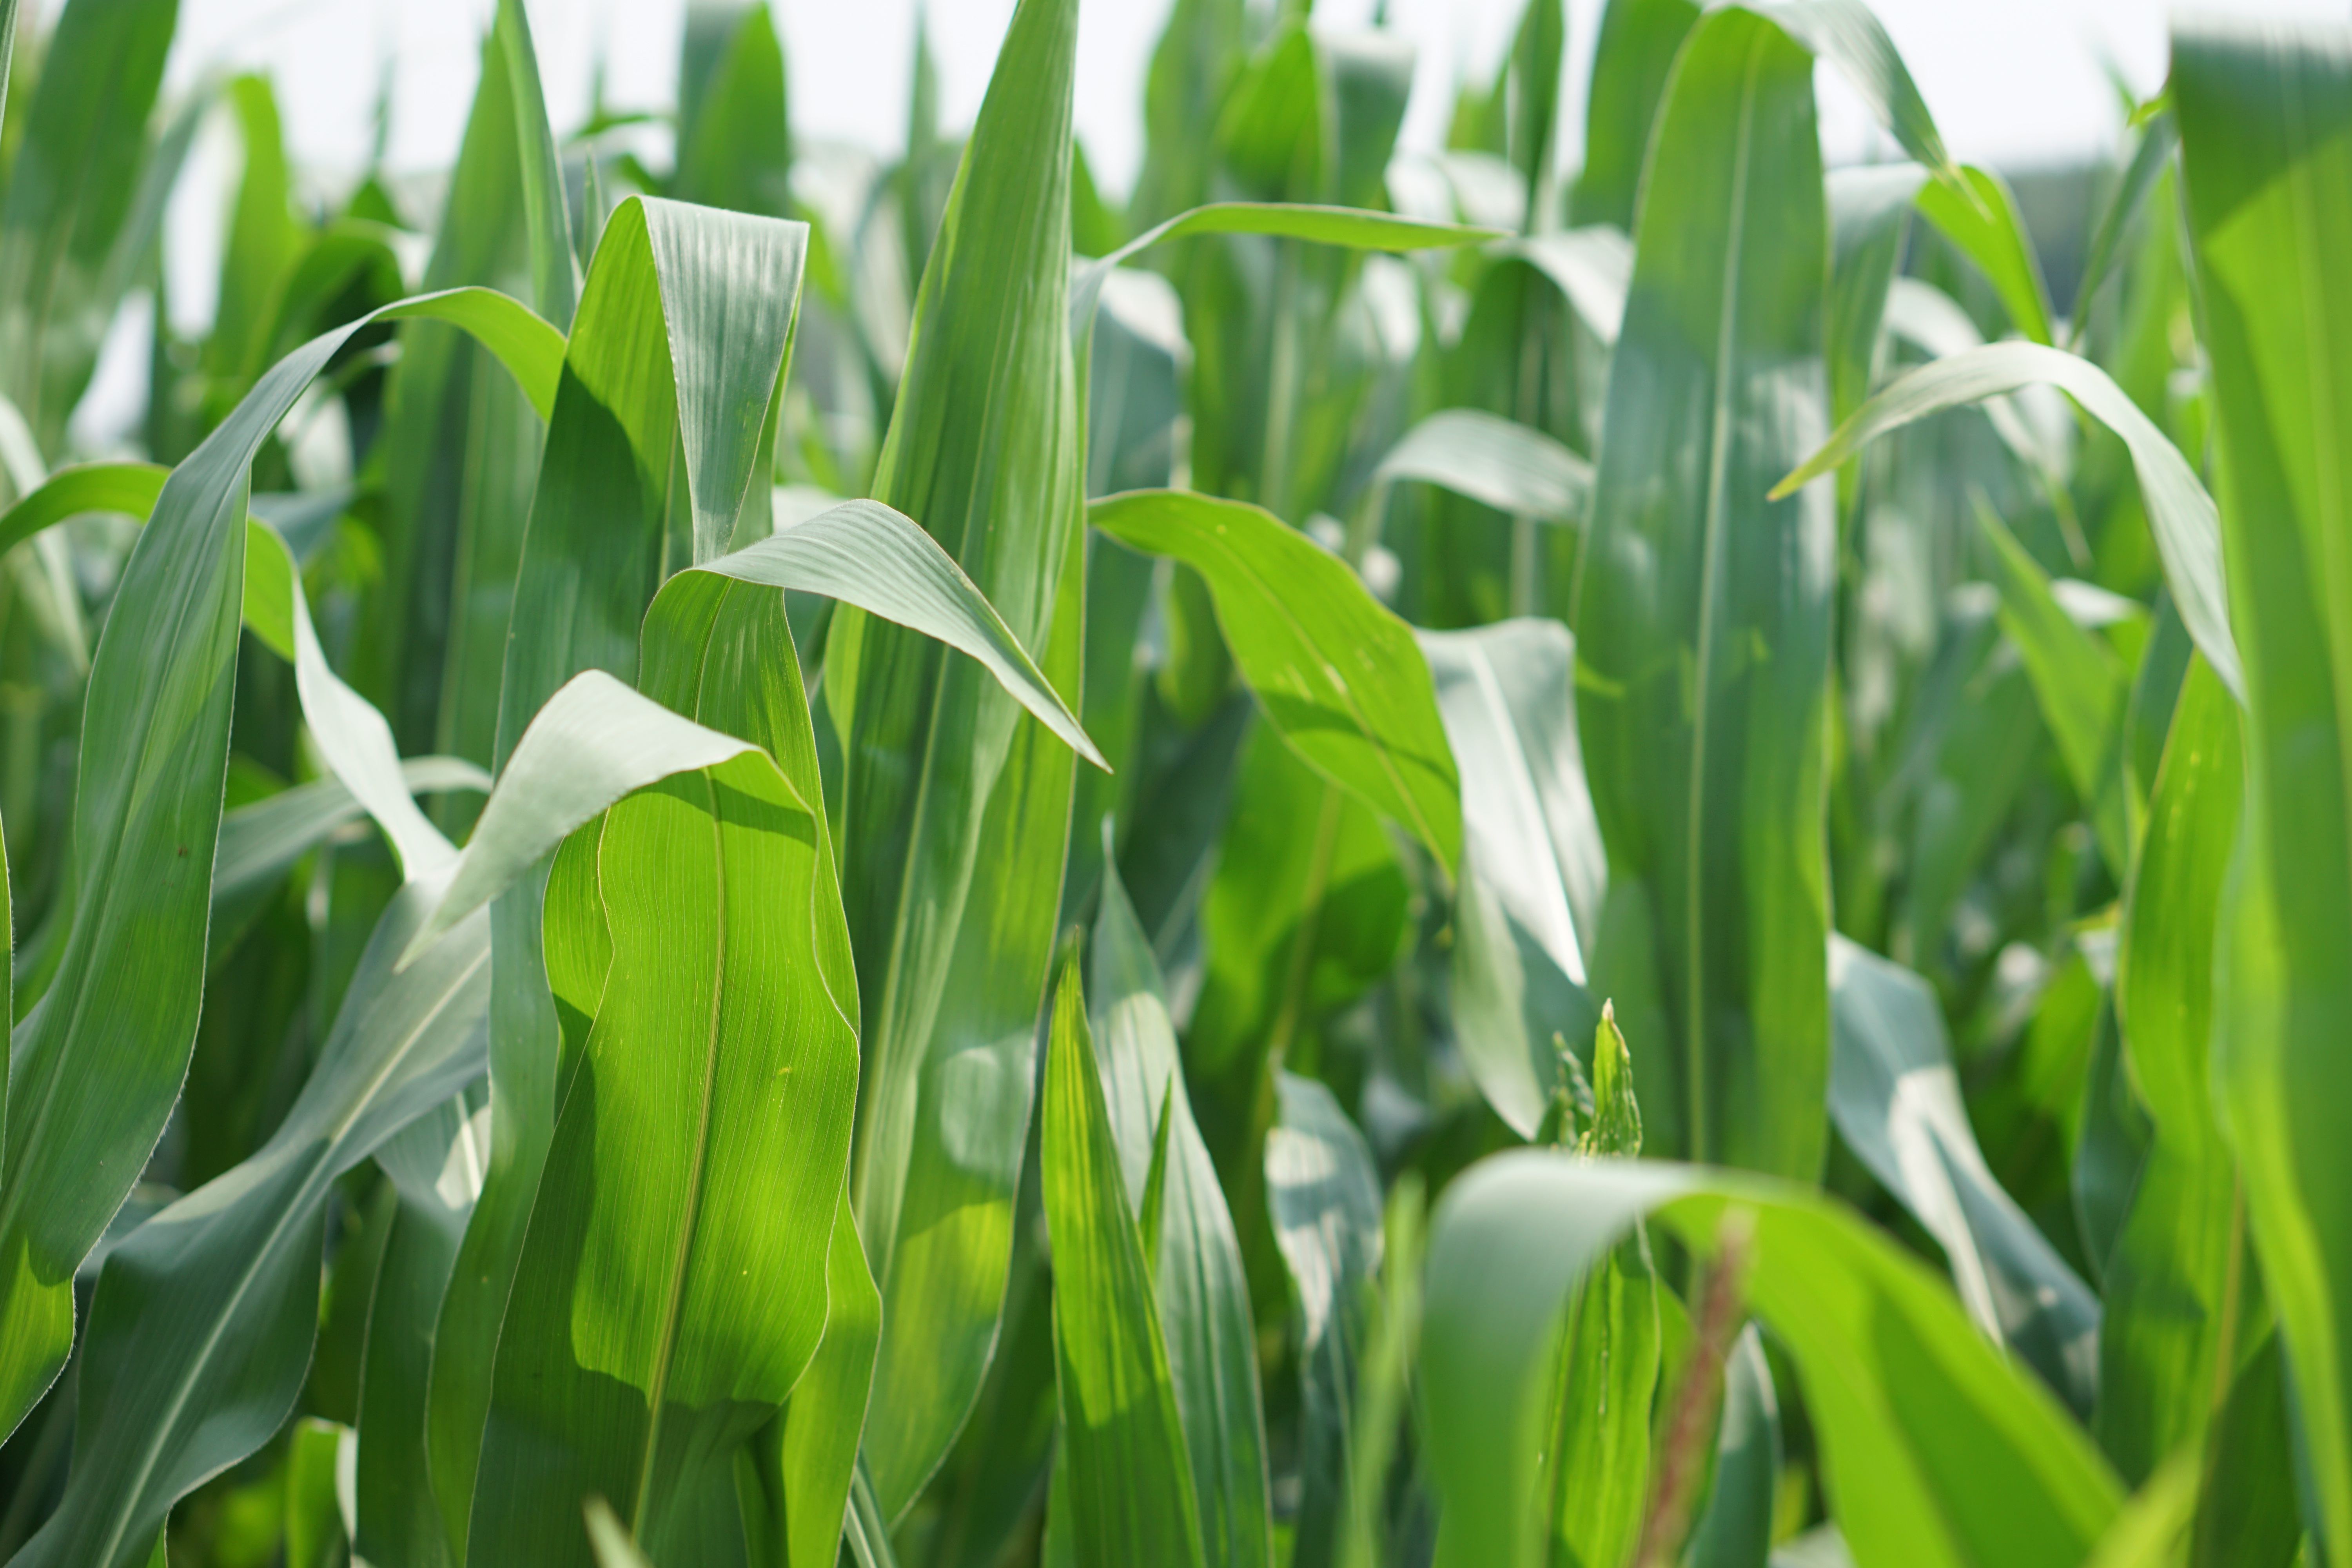
landscape, nature, grass, plant, sun, field, meadow, leaf, flower, summer, food, green, harvest, crop, corn, agriculture, cultivation, leaves, cornfield, series, cereals, maize, arable, corn on the cob, flowering plant, fodder maize, corn plants, pet food, commodity, grass family, food grain